Trenitalia France

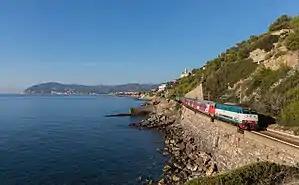
E 444 084 hauls a Thello Eurocity along the Ligurian Coast, October 2016

In June 2016, Transdev sold their 33% share in Thello to Trenitalia, giving their Italian partner full control over Thello. Transdev stated that poor revenues were due to increased customs controls thanks to the European migrant crisis, the Paris terrorist attacks in November 2015 as well as delays caused by railway engineering works.